Yaara

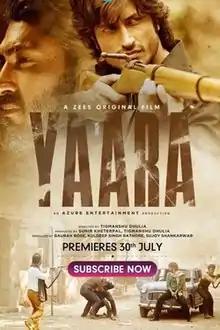
Promotional poster

Yaara is a 2020 Indian Hindi-language crime action film written and directed by Tigmanshu Dhulia and co-produced by Tigmanshu Dhulia Films and Azure Entertainment. The film stars Vidyut Jammwal, Shruti Haasan, Amit Sadh, Vijay Varma, Kenny Basumatary and Ankur Vikal. The film is an official remake of the 2011 French film "A Gang Story". In the film, a gang reunites after several years to rescue a friend arrested by the cops.